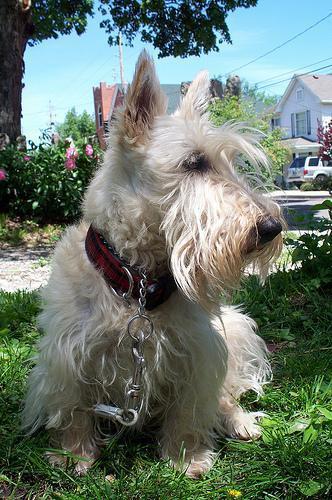
scottish terrier